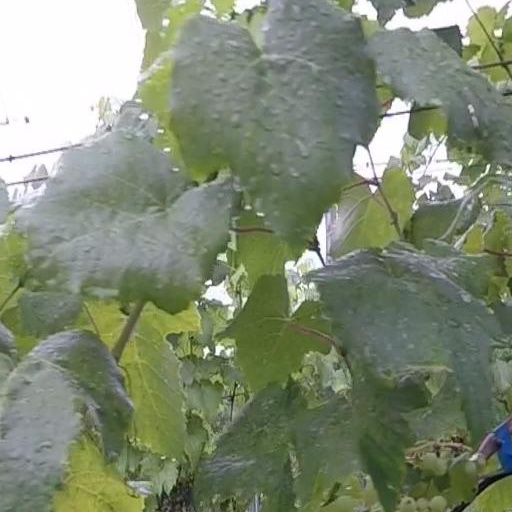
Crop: grape